Li Meng-yen

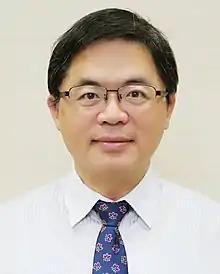
Official portrait, 2017

Li Meng-yen (born 12 December 1966) is a Taiwanese politician and engineer. He has served as the minister of Transportation and Communications from May to August 2024 and secretary-general of the Executive Yuan from January 2019 to May 2024. In an acting capacity, he was mayor of Tainan from September 2017 to December 2018 and Executive Yuan spokesperson from November 2020 to February 2021.